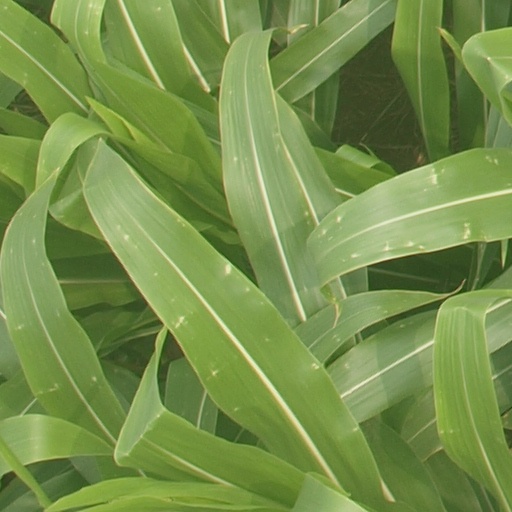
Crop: maize; corn